Republic F-84 Thunderjet

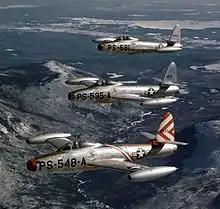
P-84Bs of the 48th Fighter Squadron, 14th Fighter Group, 1948

A 1948 review of the F-84 program discovered that none of the F-84B or F-84C aircraft could be considered operational or capable of executing any aspect of their intended mission. The program was saved from cancellation because the F-84D, whose production was well underway, had satisfactorily addressed the major faults. A fly-off against the F-80 revealed that while the Shooting Star had a shorter takeoff roll, better low altitude climb rate and superior maneuverability, the F-84 could carry a greater bomb load, was faster, had better high altitude performance and greater range. As a compromise, the USAF in 1949 committed US$8 million to implement over 100 upgrades to all F-84Bs and F-84Cs, most notably reinforcing the wings to a similar standard to the F-84D. Despite the resultant improvements, both the F-84B and F-84C were withdrawn from service during 1952.